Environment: real
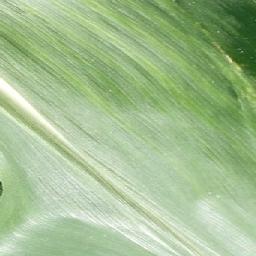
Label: healthy